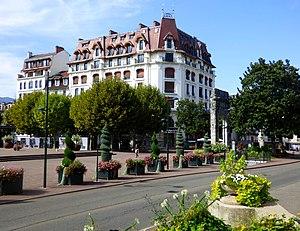
Fleurissement estival sur une partie de la place Maurice-Mollard, à Aix-les-Bains (Savoie), en septembre 2018.
Cette page traite des espaces verts d'Aix-les-Bains, ville du département de la Savoie.